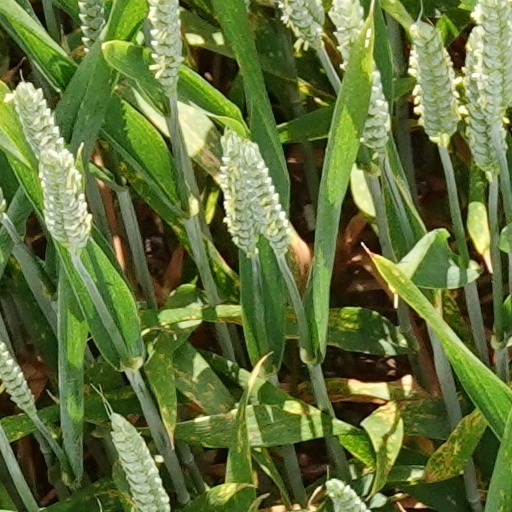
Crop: wheat